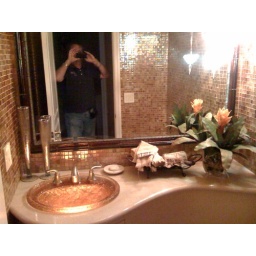
A Glass Powder Room Lavy basin with under counter lighting....... Beautiful glass wall tiles by West Coast Surfaces